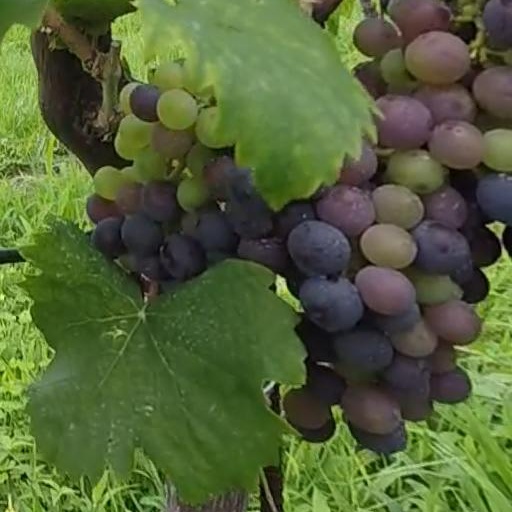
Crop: grape